Diligent Work-Frugal Study Movement

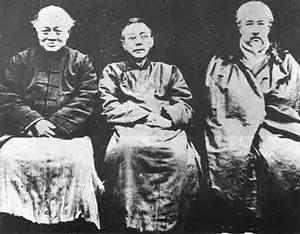
Wu Zhihui, Zhang Renjie, and Li Shizeng

In 1908 Li Shizeng planned the first Work-Study program as a way to bring young Chinese to France. He opened the Usine de la Caséo-Sojaïne, which manufactured soy products for the French market. The workers' study would be financed by working in his factory and their character would be uplifted by his regimen of moral instruction. This first Work-Study program eventually brought 120 workers to France. Li aimed to take these worker-students, who he called "ignorant" and "superstitious," and make them into knowledgeable and moral citizens who on their return home would become models for a new China. They received instruction in Chinese, French, and science and were required to abstain from tobacco, alcohol, and gambling.